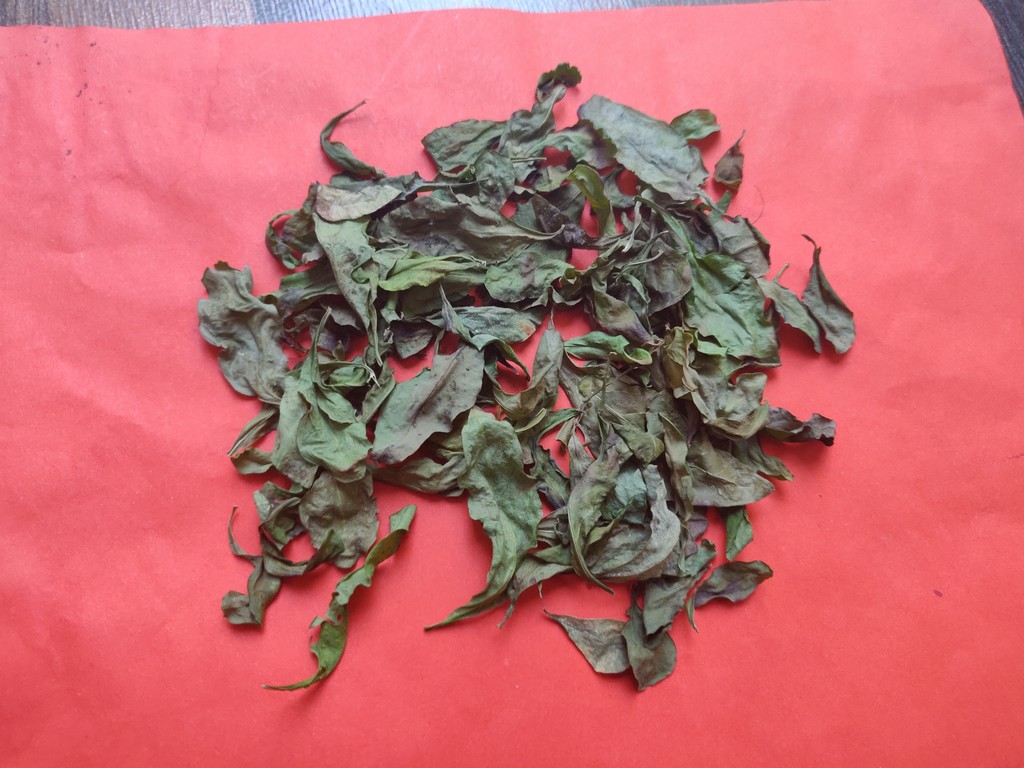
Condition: Dried
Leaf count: multiple
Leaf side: unknown